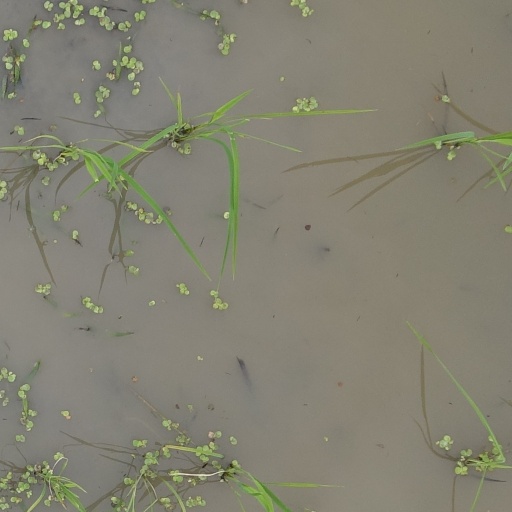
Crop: rice